Eugene O'Neill Theatre

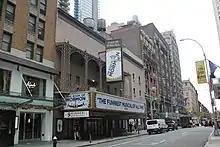
The theater's exterior as seen from the east

Next to the boxes is a five-centered proscenium arch. The arch contains a band with foliate and fruit decorations, bordered on either side by rope moldings. The spandrels above the proscenium arch's corners contain foliate decorations around motifs of shields. The stage originally contained a fireproof curtain, which was composed of a layer of asbestos between steel sheets. Krapp designed an electrically-powered system to move objects on the set.